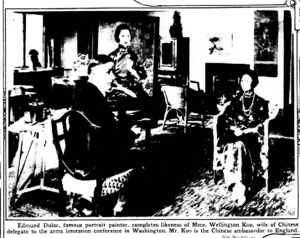
Edmund Dulac, né Edmond Dulac le 22 octobre 1882 à Toulouse et mort le 25 mai 1953 à Londres, est un illustrateur franco-britannique.